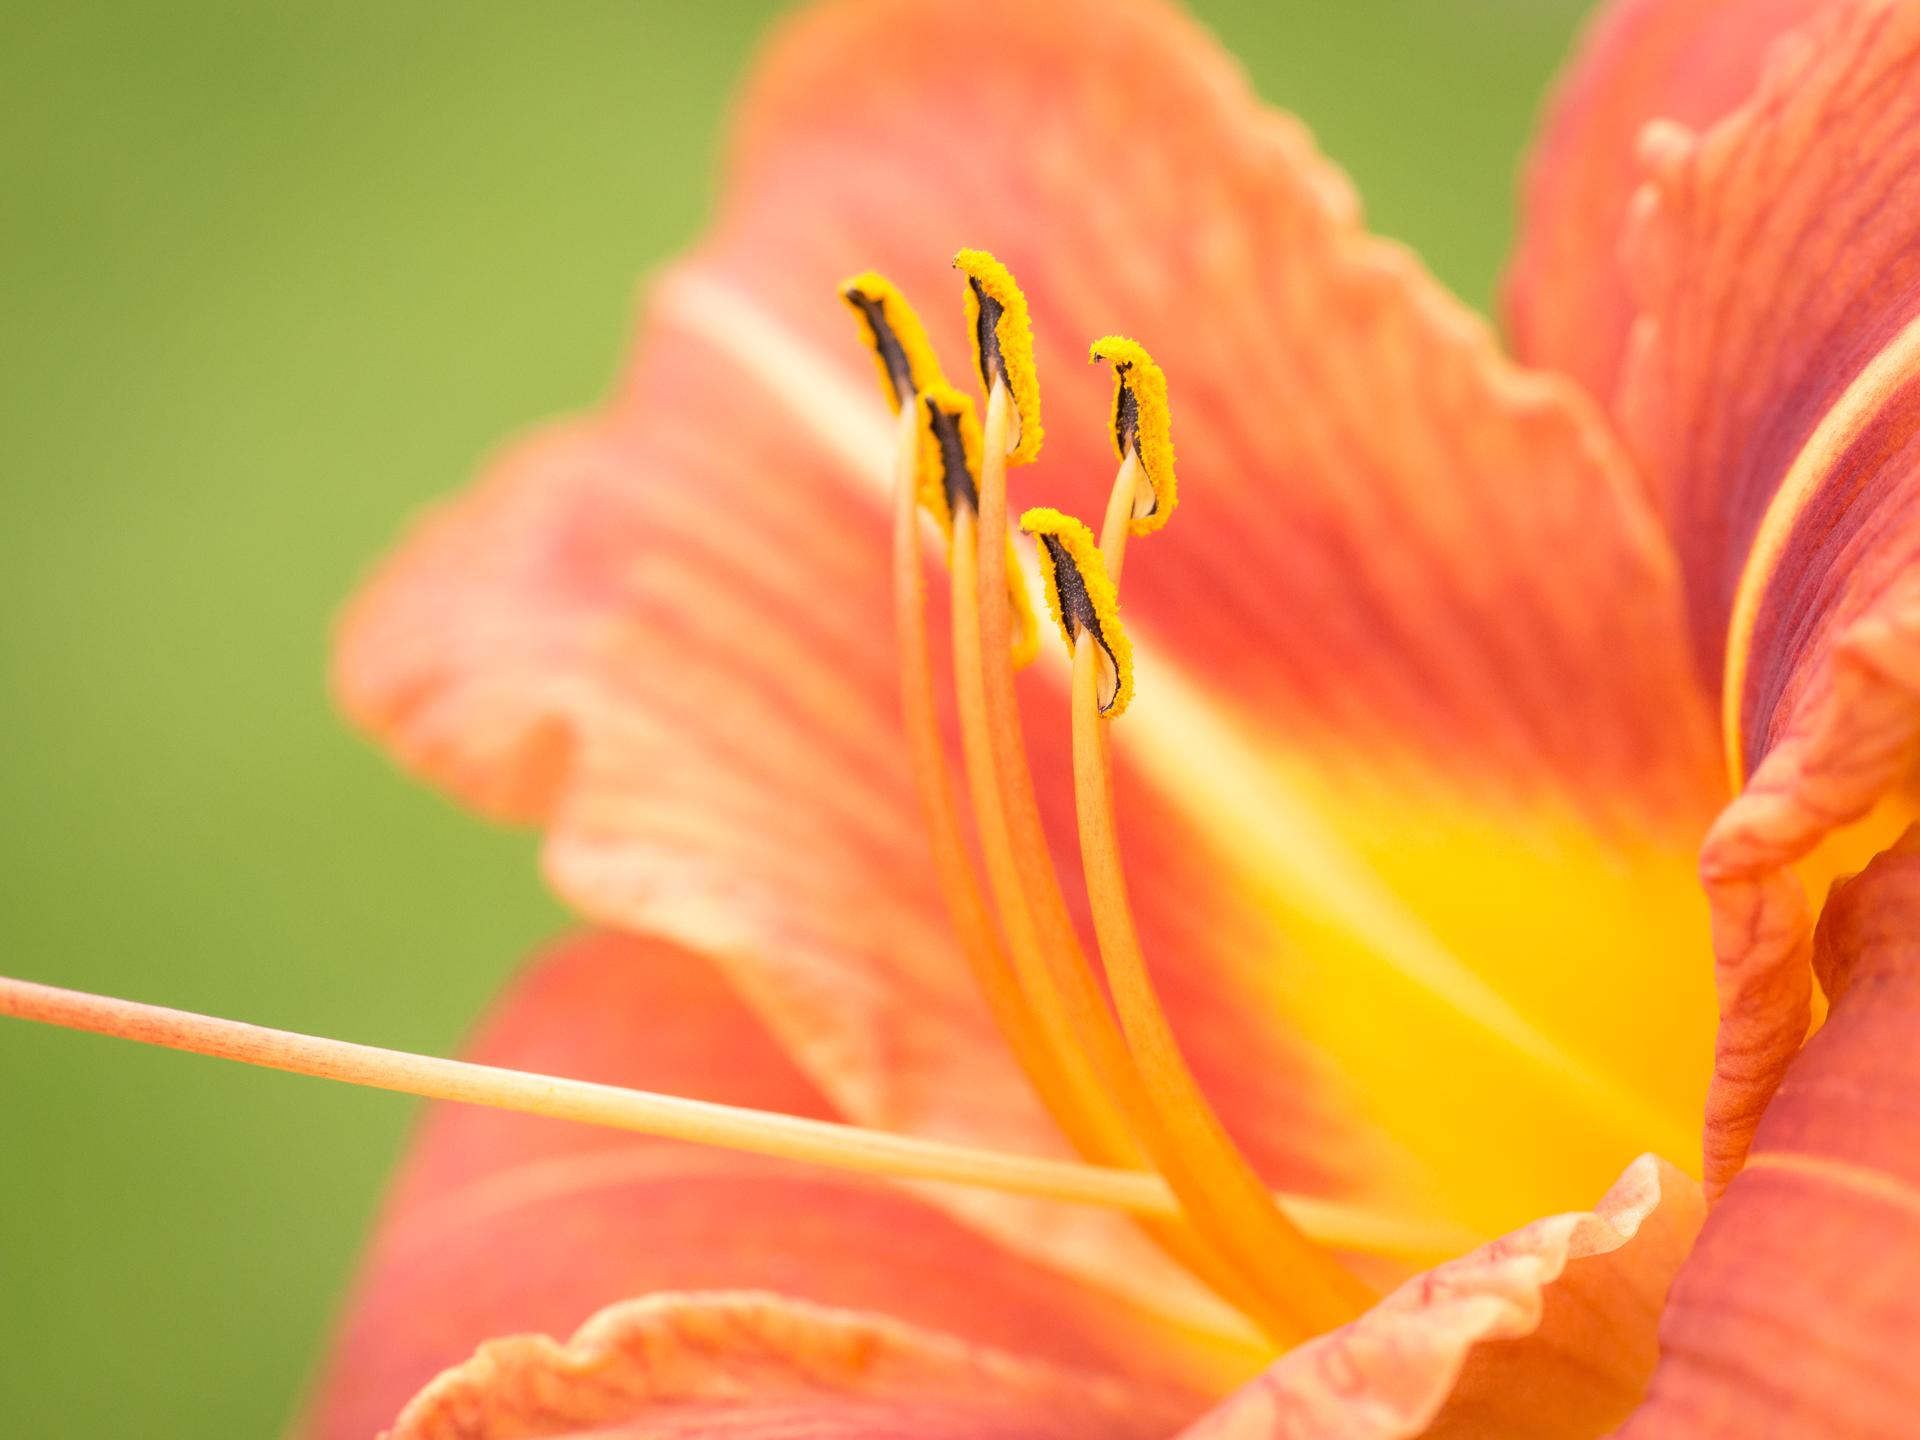
blossom, plant, photography, leaf, flower, petal, summer, red, yellow, flora, close up, 2014, lily, sigma60mmf28dn, panasoniclumixg5, daylily, macro photography, flowering plant, plant stem, land plant